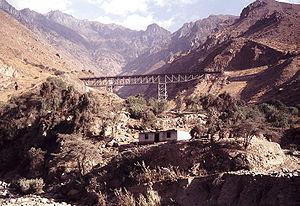
Le chemin de fer Ferrovías Central au Pérou qui relie le port de Callao sur la côte du Pacifique à la capitale Lima, se dirige vers l'Est jusqu'au noeud ferroviaire de La Oroya, puis vers le Sud-Est du pays jusqu'à Huancayo. Un embranchement à partir de la ville minière La Oroya mène vers le Nord-Ouest jusqu'à Cerro de Pasco. Ces deux lignes sont exploitées par le consortium Ferrocarril Central Andino.